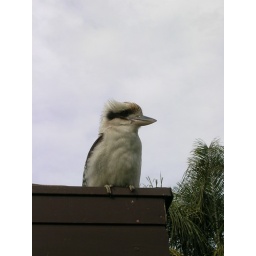
Frontal view of the kookaburra NOT sitting in the old gum tree but perched on the eaves